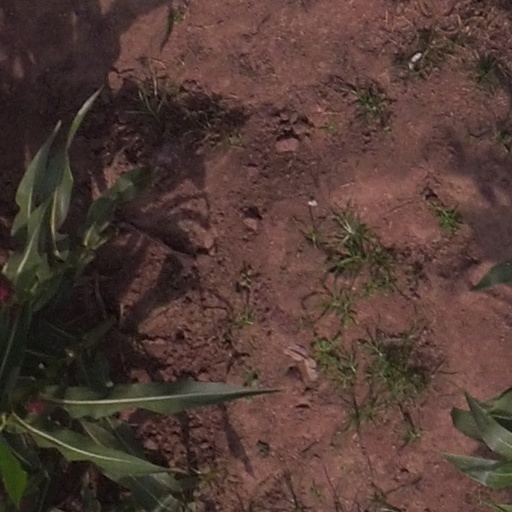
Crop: maize; corn